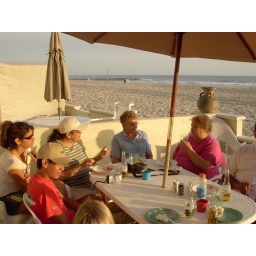
Picture from beach house in Newport Beach. Misc Family